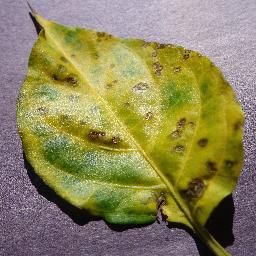
Label: Pepper,_bell___Bacterial_spot